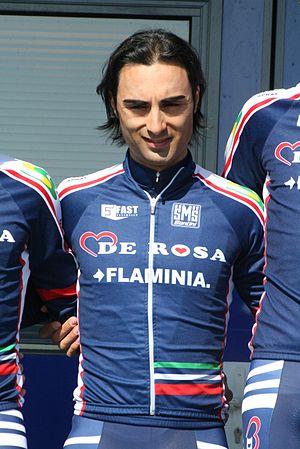
Présentation des coureurs au départ de la première étape
Giuseppe De Maria, né le 30 août 1984 à Varèse, est un coureur cycliste italien.